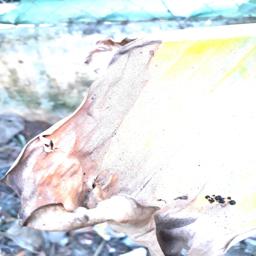
Label: POTASSIUM DEFICIENCY